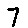
Label: 7